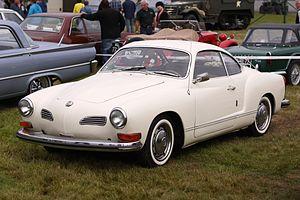
Wilhelm Karmann GmbH, plus connu comme simplement « Karmann », était jusqu'à 2009 le plus grand fabricant automobile indépendant d'Allemagne. La compagnie, installée à Osnabrück, a été fondée en 1901 par Wilhelm Karmann. Elle a employé jusqu'à près de 8 000 personnes dans le monde avant de faire faillite en 2010.
La Volkswagen Karmann Ghia est une voiture de sport à 2+2 places. En Allemagne, le coupé fut produit entre 1955 et 1974 et le cabriolet entre 1957 et 1974. Au Brésil, la voiture fut construite entre 1962 et 1975. Dessinée par Luigi Segre, de la Carrozzeria Ghia, et assemblée à la main par le fabricant automobile indépendant Karmann, la Karmann Ghia reprit le châssis et le moteur de la VW Coccinelle. La dénomination officielle de la Karmann Ghia est Volkswagen Type 14. Dès 1961, Volkswagen en produisit une variante, la Volkswagen Type 34, dont la carrosserie anguleuse était basée sur la plateforme de la Volkswagen Type 3.